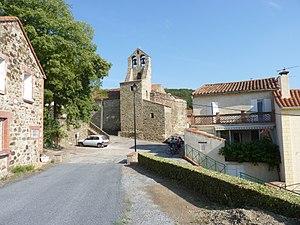
Église et village, Taillet (Pyrénées-Orientales, Languedoc-Roussillon, France) Català: Església i poble, Tellet (Pirineus Orientals, Llenguadoc-Rosselló, França) Español: Iglesia y pueblo, Taillet (Pirineos Orientales, Languedoc-Rosellón, Francia)
Taillet est une commune française située dans le département des Pyrénées-Orientales, en région Occitanie.